Lawyer Suhasini

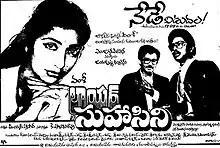
Theatrical release poster

Lawyer Suhasini is a 1987 Indian Telugu-language legal drama film directed by Vamsy. The film stars Bhanu Chander, Suhasini and Rajendra Prasad, with music composed by S. P. Balasubrahmanyam. It was released on 6 March 1987.